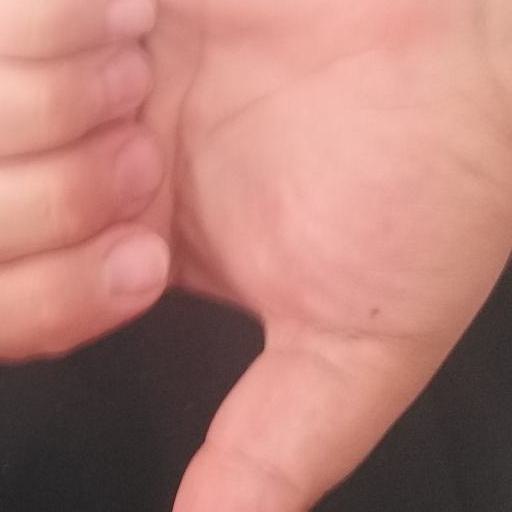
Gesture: dislike